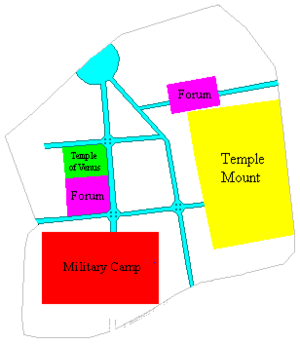
Ælia Capitolina est le nom donné à Jérusalem par l'empereur Hadrien, lors de son passage dans la ville en 130. La fondation de la ville est l'événement déclencheur de la révolte de Bar Kokhba. La reconstruction effective de la ville commence probablement après la révolte. Elle est alors occupée par une colonie romaine.
Le Calvaire de Gordon est situé à Jérusalem, en dehors des murs de la ville antique et à proximité de la Porte de Damas au-dessus de la « falaise du crâne ». Depuis la fin du XIXᵉ siècle ce lieu est considéré par certains comme celui où Jésus fut crucifié, en opposition au site traditionnel du Golgotha, dont la légende dit qu'il a été identifié au IVᵉ siècle à la demande d'Hélène la mère de l'empereur Constantin Iᵉʳ.